Jerzy Dietl

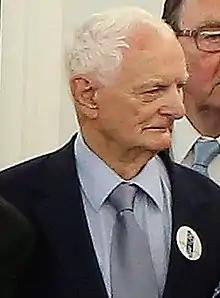
Jerzy Dietl

Jerzy Dietl (28 April 1927 – 23 February 2021) was a Polish economist and politician who served as a Senator from 1989 to 1991.